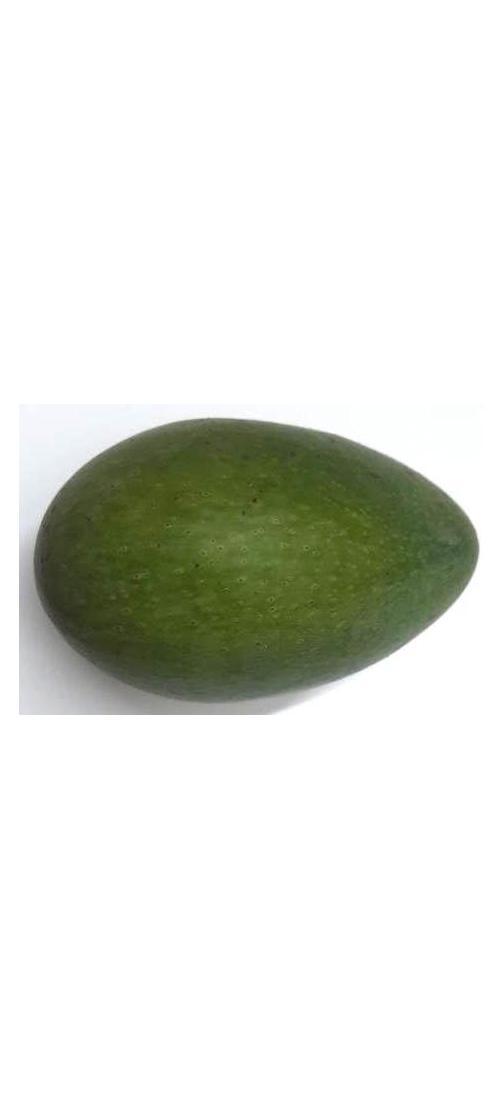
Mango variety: Ashshina Zhinuk